Ramanuja

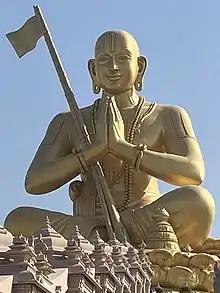
"Statue of Equality", Hyderabad

Harold Coward describes Ramanuja as "the founding interpreter of Sri Vaisnavite scripture." Wendy Doniger calls him "probably the single most influential thinker of devotional Hinduism". J. A. B. van Buitenen states that Ramanuja was highly influential, by giving "bhakti an intellectual basis", and his efforts made bhakti the major force within different traditions of Hinduism.